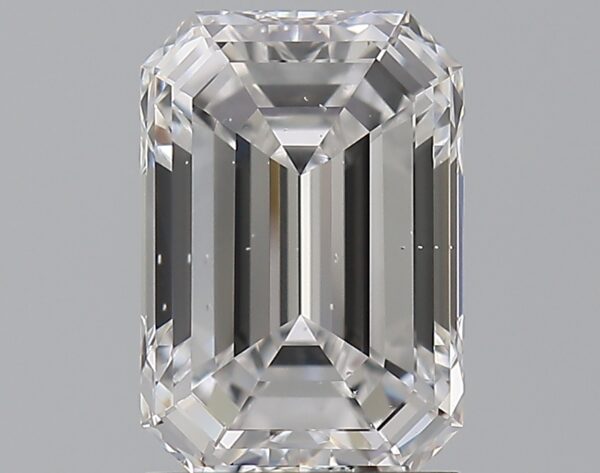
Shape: emerald
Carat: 1.9
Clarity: VS2
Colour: D
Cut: EX
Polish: EX
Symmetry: EX
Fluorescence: M
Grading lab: GIA
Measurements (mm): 8.69 x 5.96 x 3.91